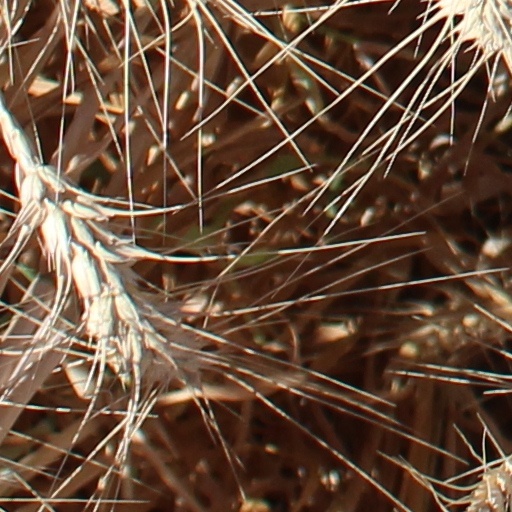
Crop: wheat